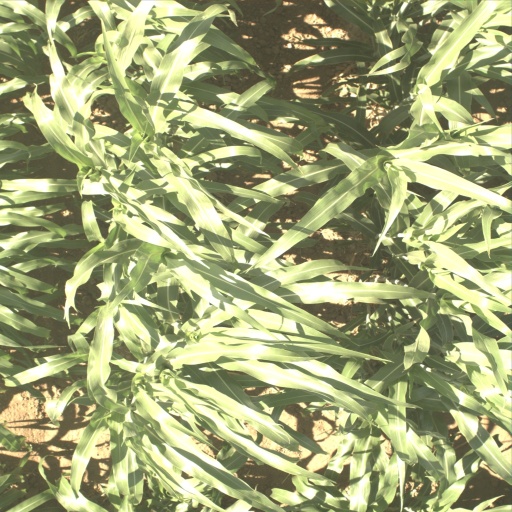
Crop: sorghum